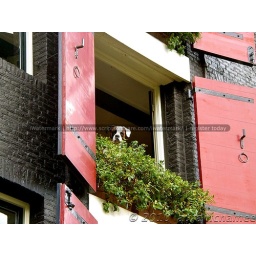
puppy in the window